The Cloth Peddler (1945 film)

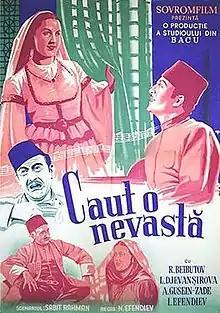
Romanian film poster

The Cloth Peddler is a 1945 Soviet-Azerbaijani romantic comedy musical film made in Baku, based on the operetta "Arshin Mal Alan" by the famous Azerbaijani composer Uzeyir Hajibeyov.